Defense of Sihang Warehouse

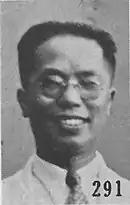
Shanghai Mayor Yu (Yui) Hongjun.

In the meantime, the Japanese had already begun advancing into the area. At around 7:30 a.m., a Chinese outpost at the Han Bridge reported that Japanese marines were approaching the North Train Station. Forty-five minutes later at around 8:15 a.m., the Japanese were spotted hoisting their flag over the building. A Chinese platoon positioned in the advance outposts began sniping at Japanese patrols around that time, and over the next two hours, the Chinese platoon began a fighting retreat back to the warehouse perimeter.As the Japanese approached the warehouse, the Chinese defenders took defensive positions on the different floors of the warehouse and along the outer wall surrounding the building, whilst watching for enemy movement through the slots inside the walls.